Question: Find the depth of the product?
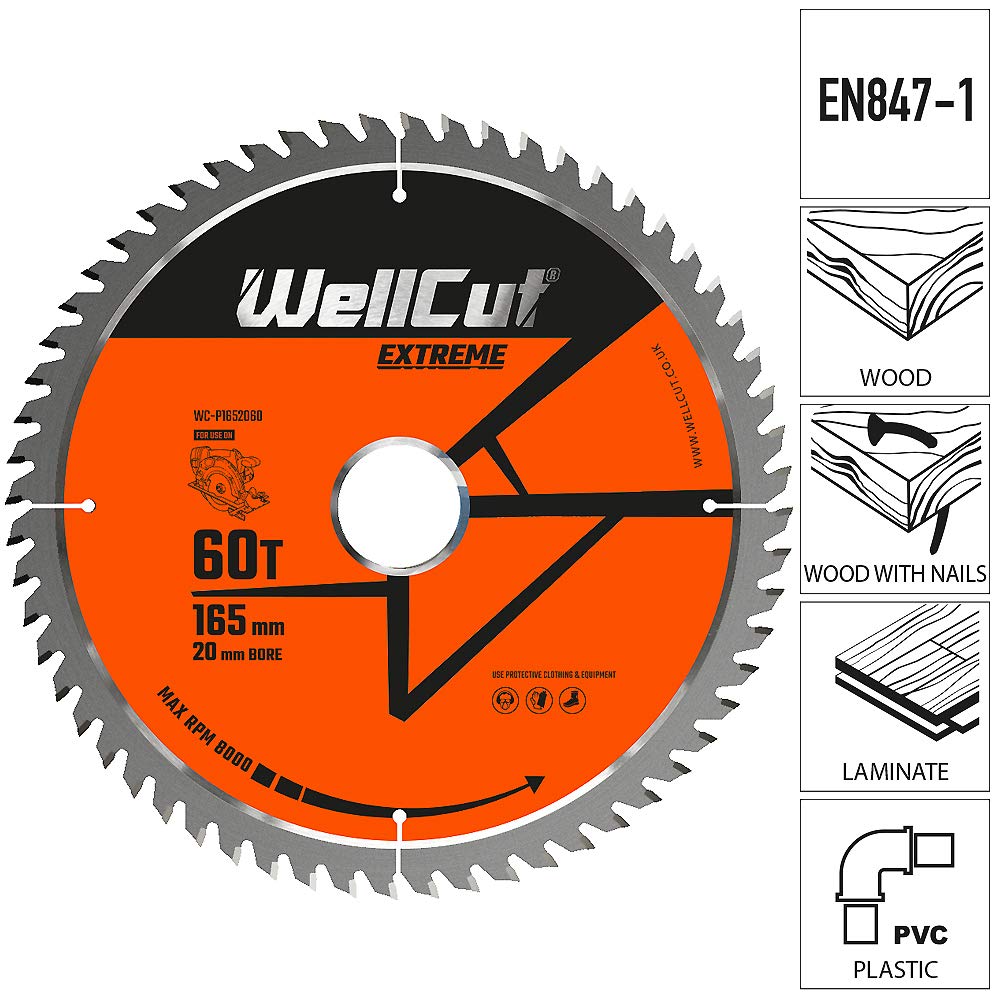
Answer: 165.0 millimetre